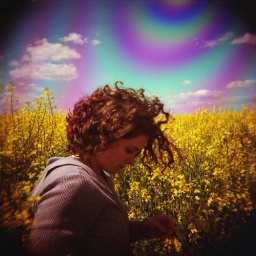
Maria Howes in a field of yellow